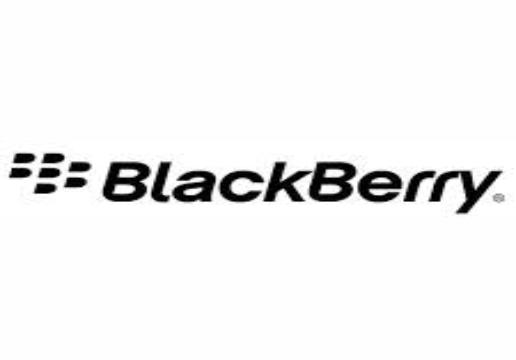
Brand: BlackBerry
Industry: Electronic